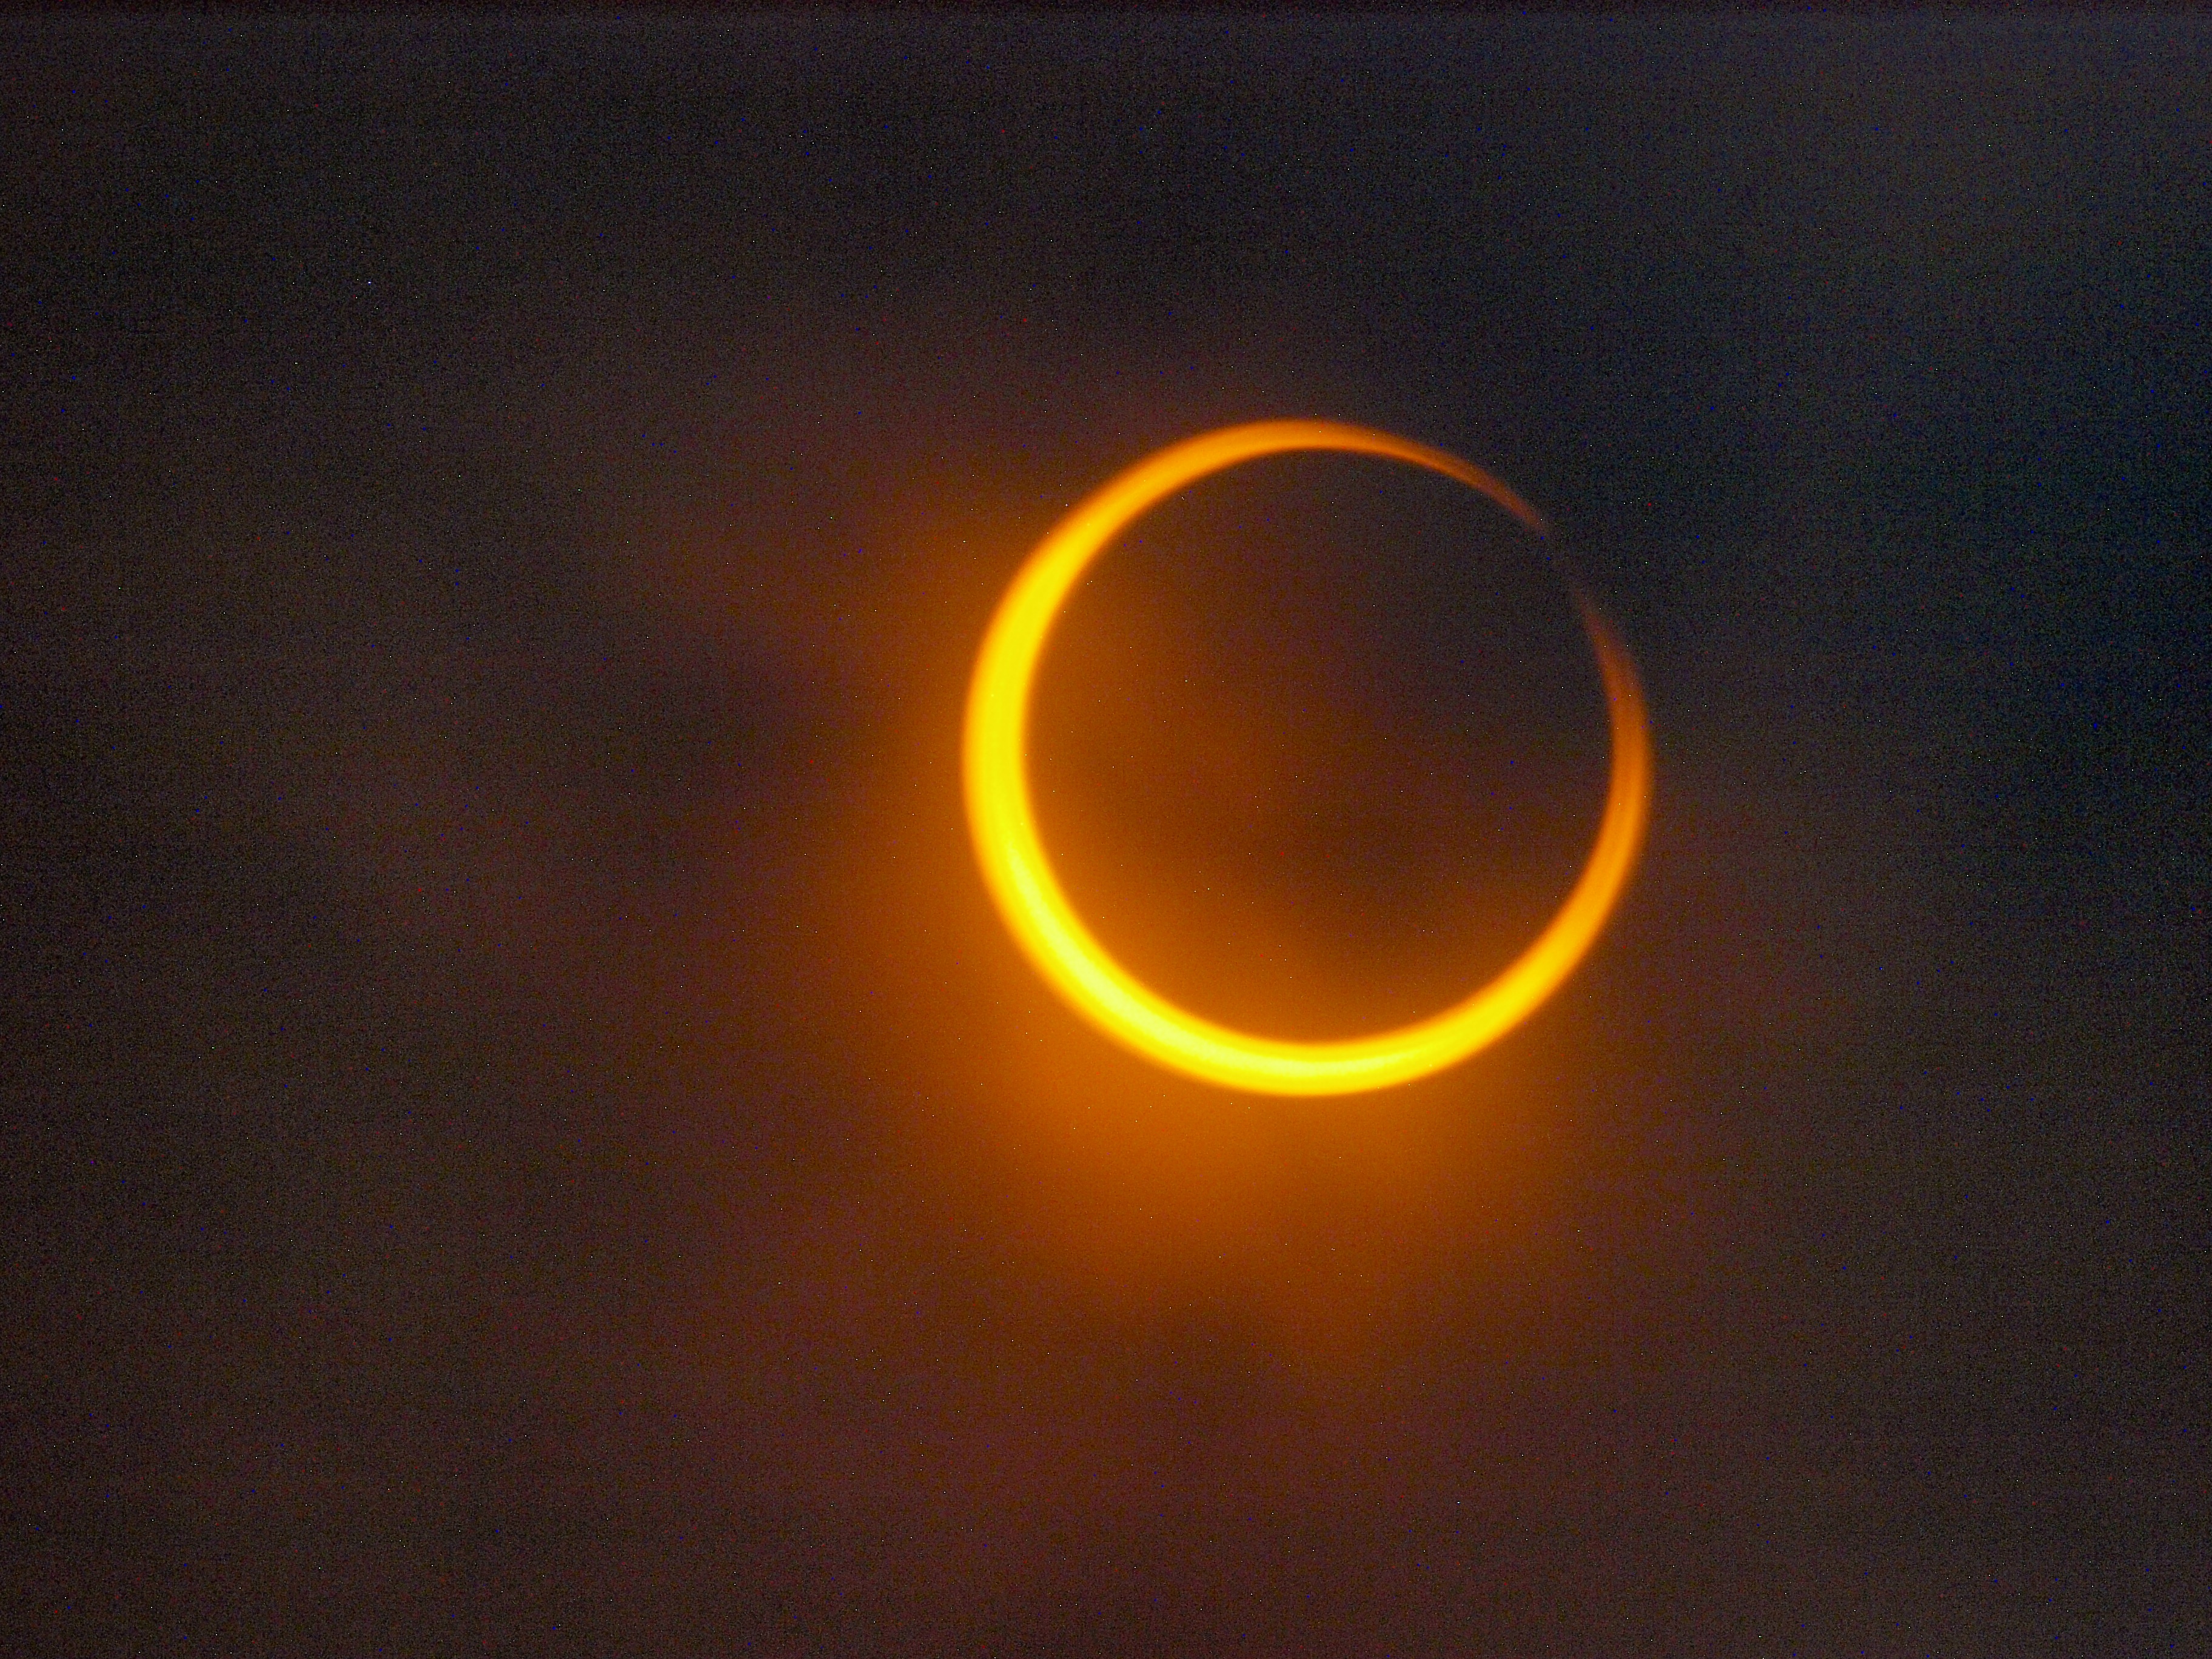
atmosphere, symbol, circle, corona, eclipse, event, crescent, celestial event